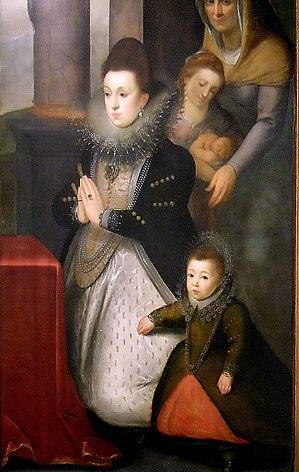
Otto van Veen dit Otto Venius ou Otto Vaenius est un peintre maniériste et un théoricien d'art flamand, né en 1557 à Leiden et mort le 6 mai 1629 à Bruxelles. Il est notamment connu pour avoir été, entre 1594 et 1598, le maître de Pierre-Paul Rubens.